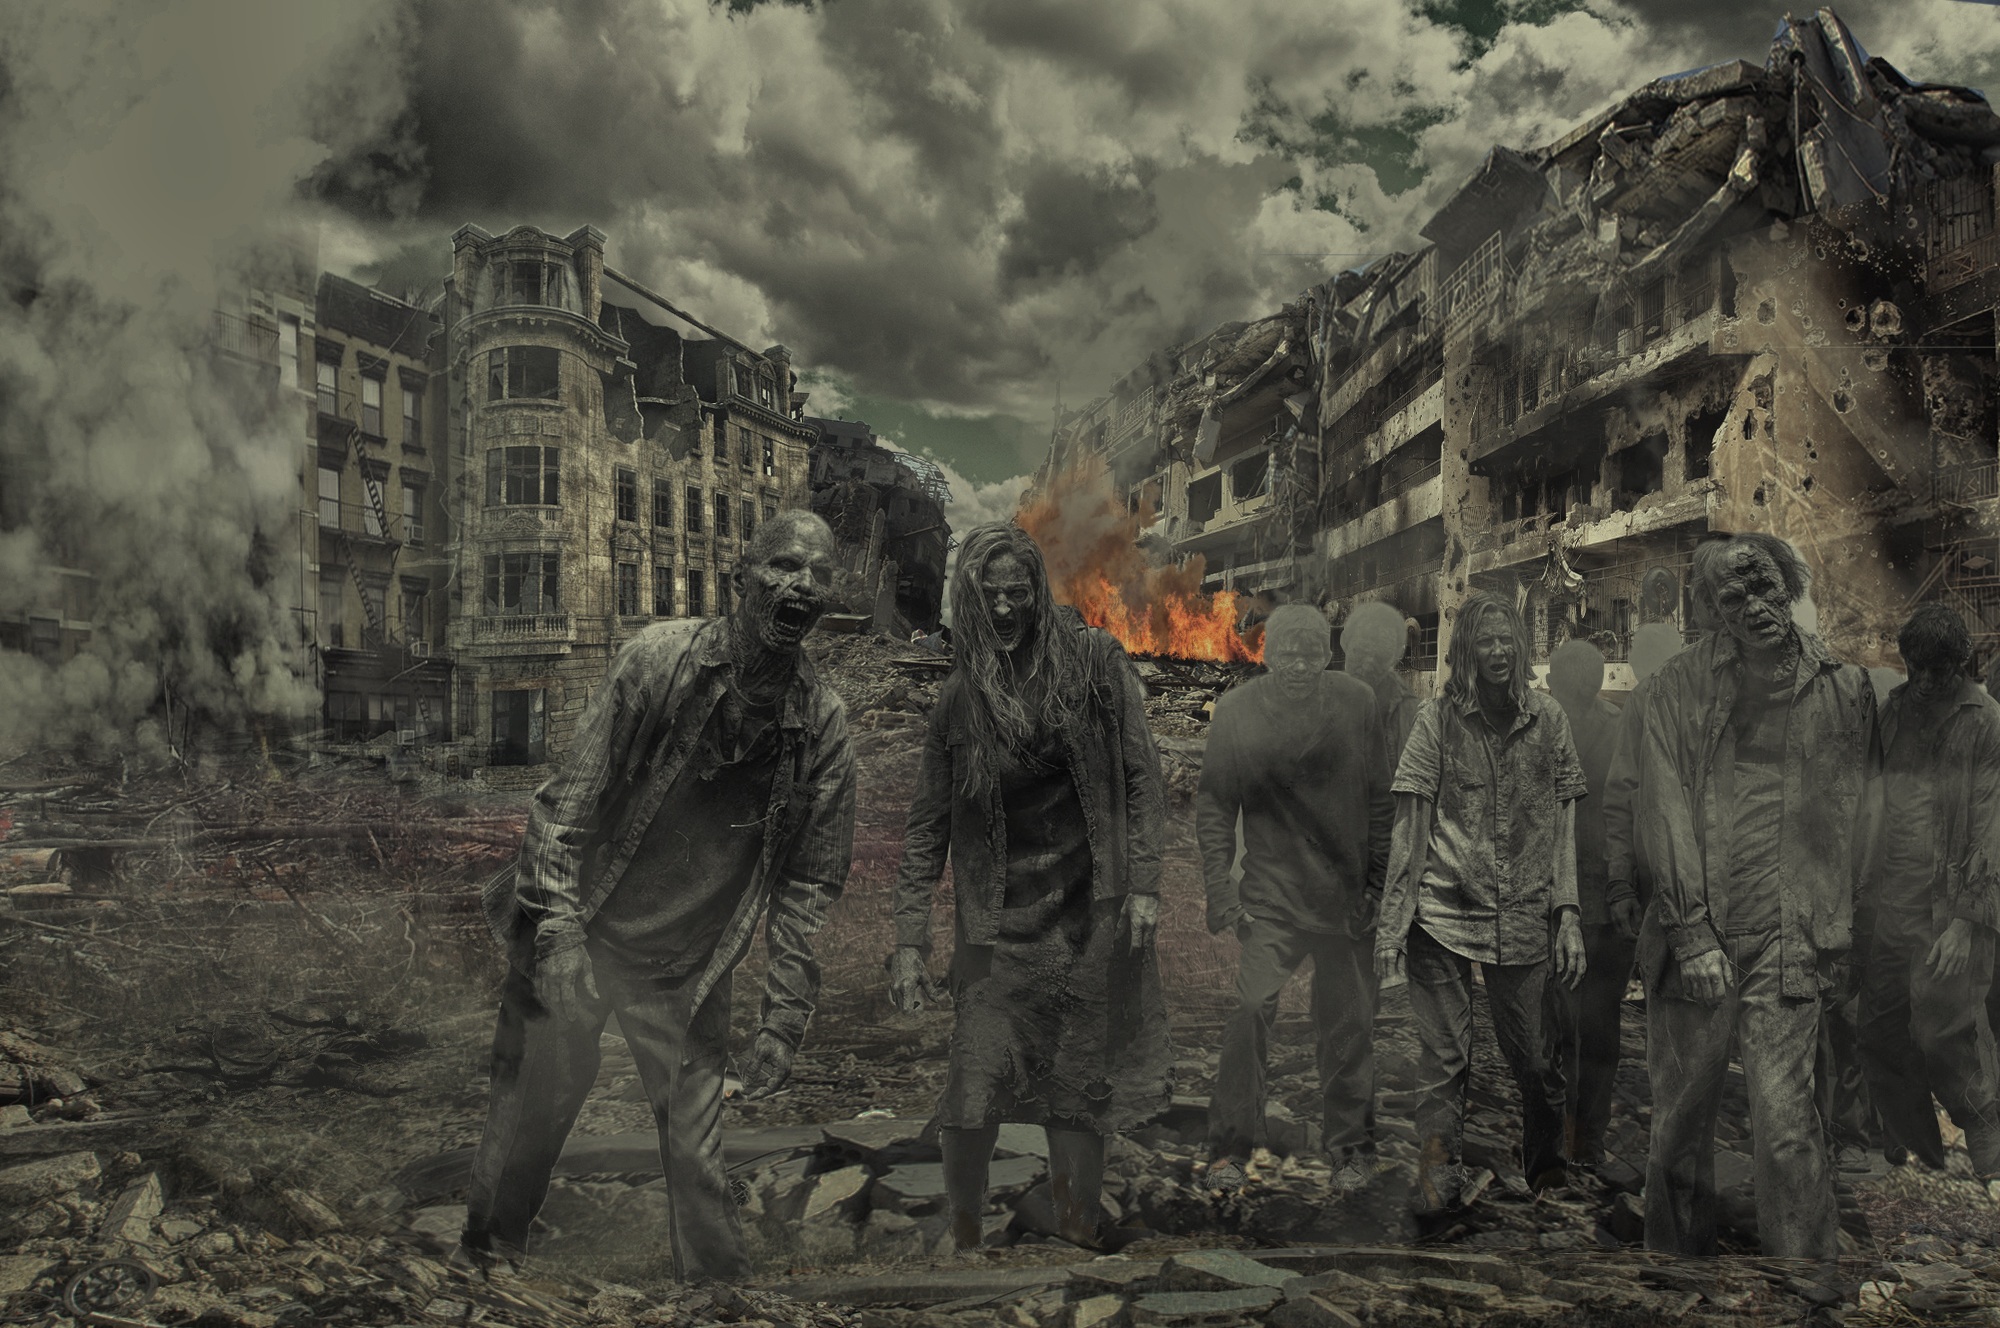
soldier, terrain, zombies, horror, apocalypse, screenshot, walking dead, destroyed city